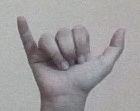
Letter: ya